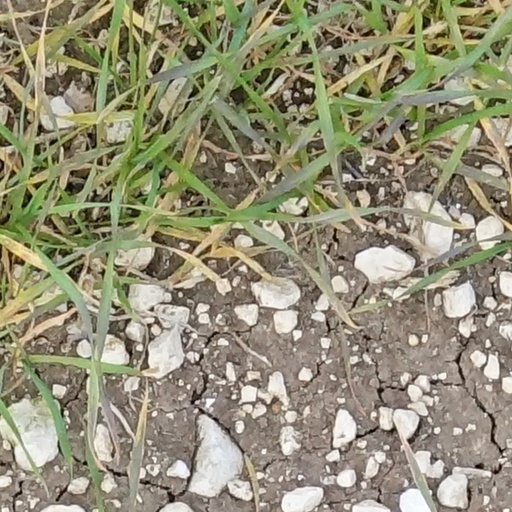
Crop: wheat